Broad Channel, Queens

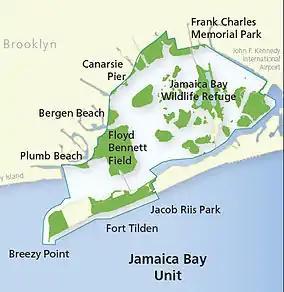
A map of the Jamaica Bay Unit of Gateway National Recreation Area. The Broad Channel community is depicted in yellow on the largest island located within the Jamaica Bay Wildlife Refuge section.

Prior to European settlement, the Jameco and Canarsie bands of Lenape Native Americans frequented this area. During the 17th century, Dutch settlers established a community on the island and began harvesting oysters, clams, shrimp, and fish. The name "Broad Channel" itself originally referred to a channel in Jamaica Bay, within which the island is located.